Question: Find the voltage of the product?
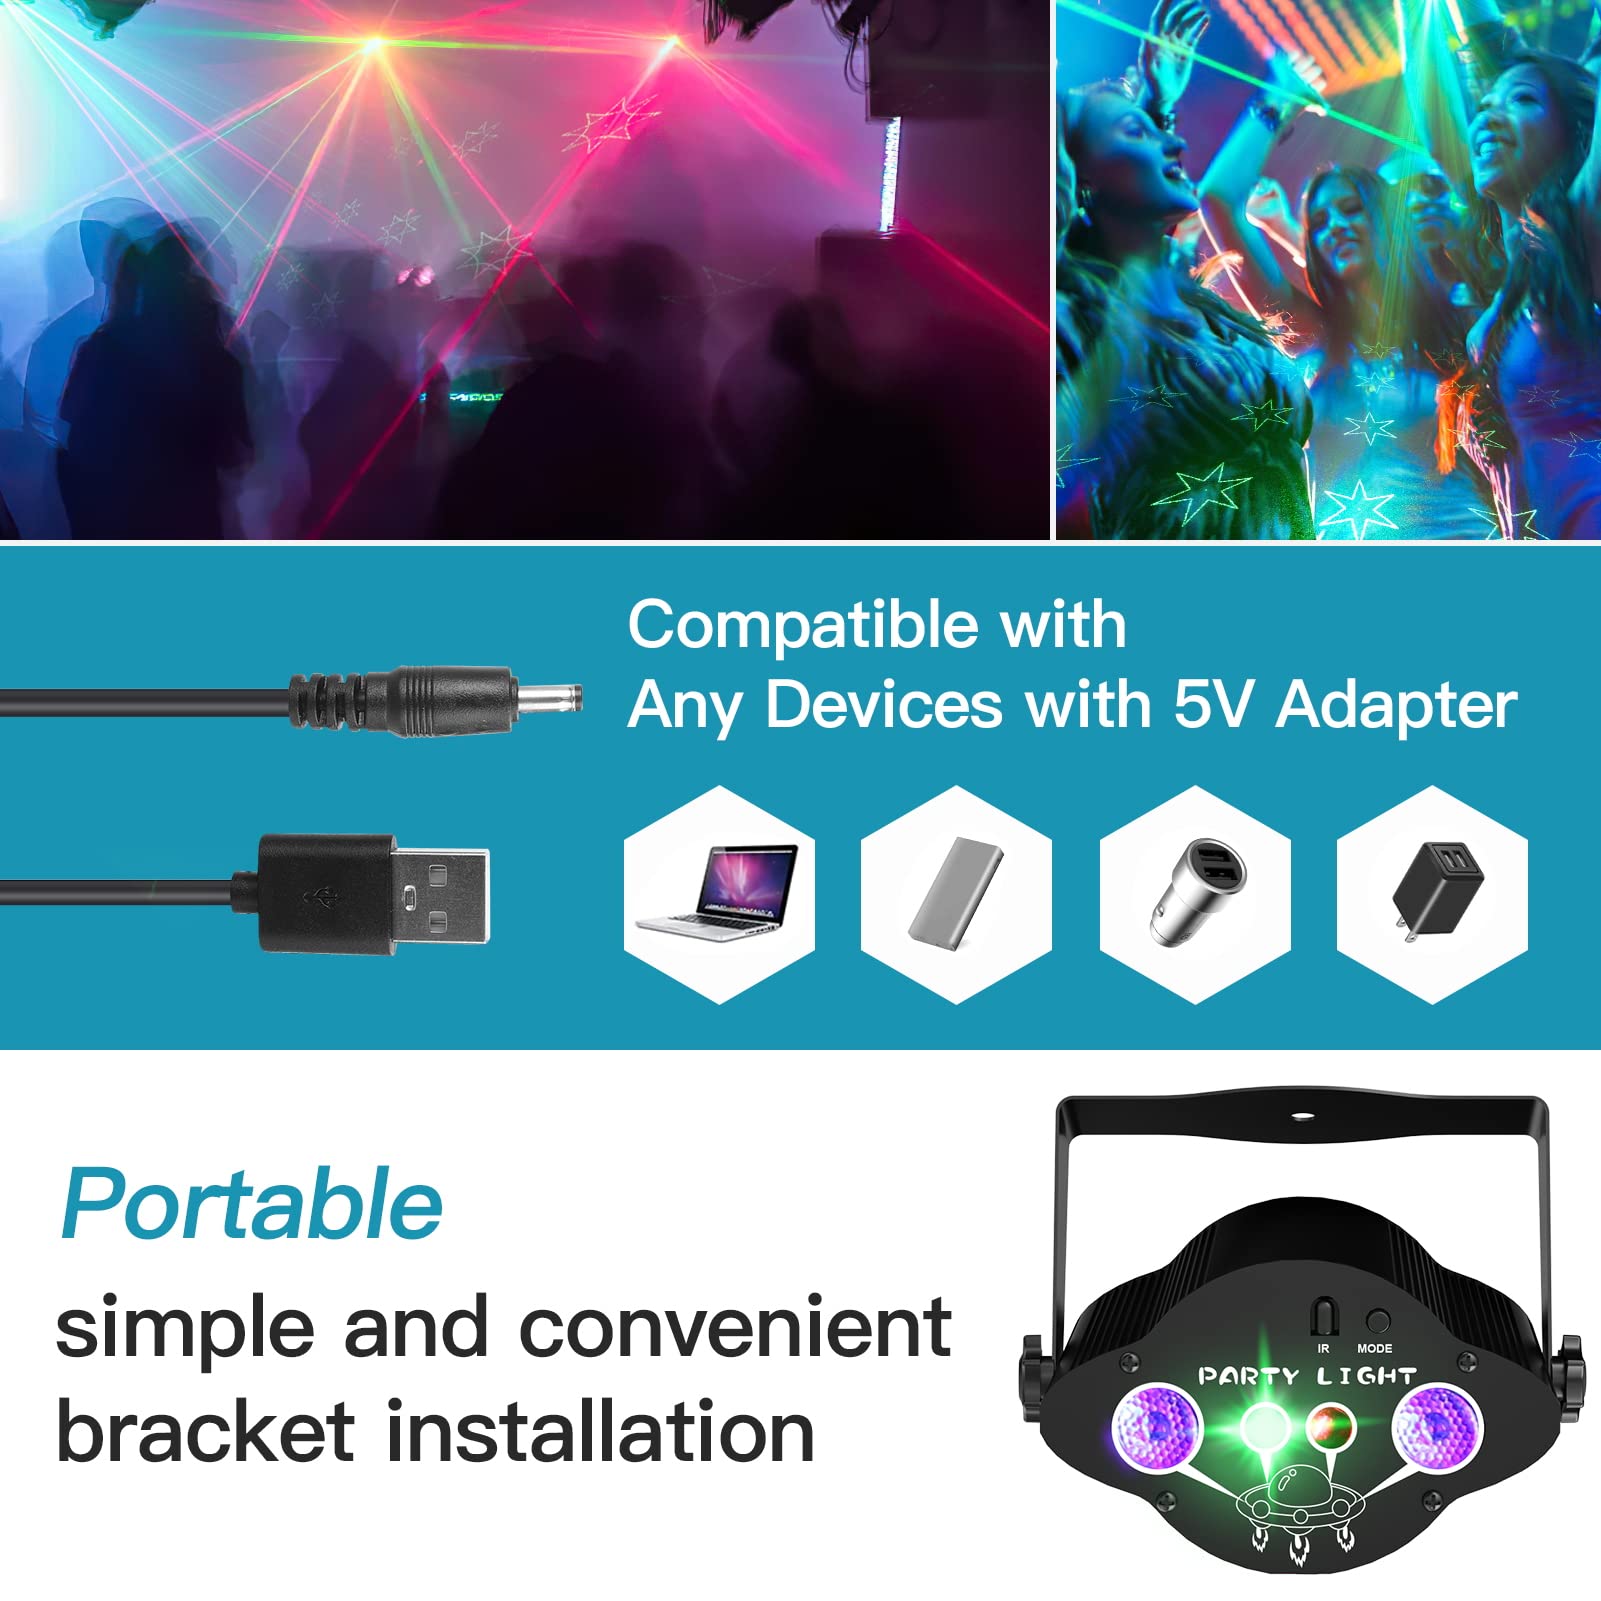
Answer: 5.0 volt